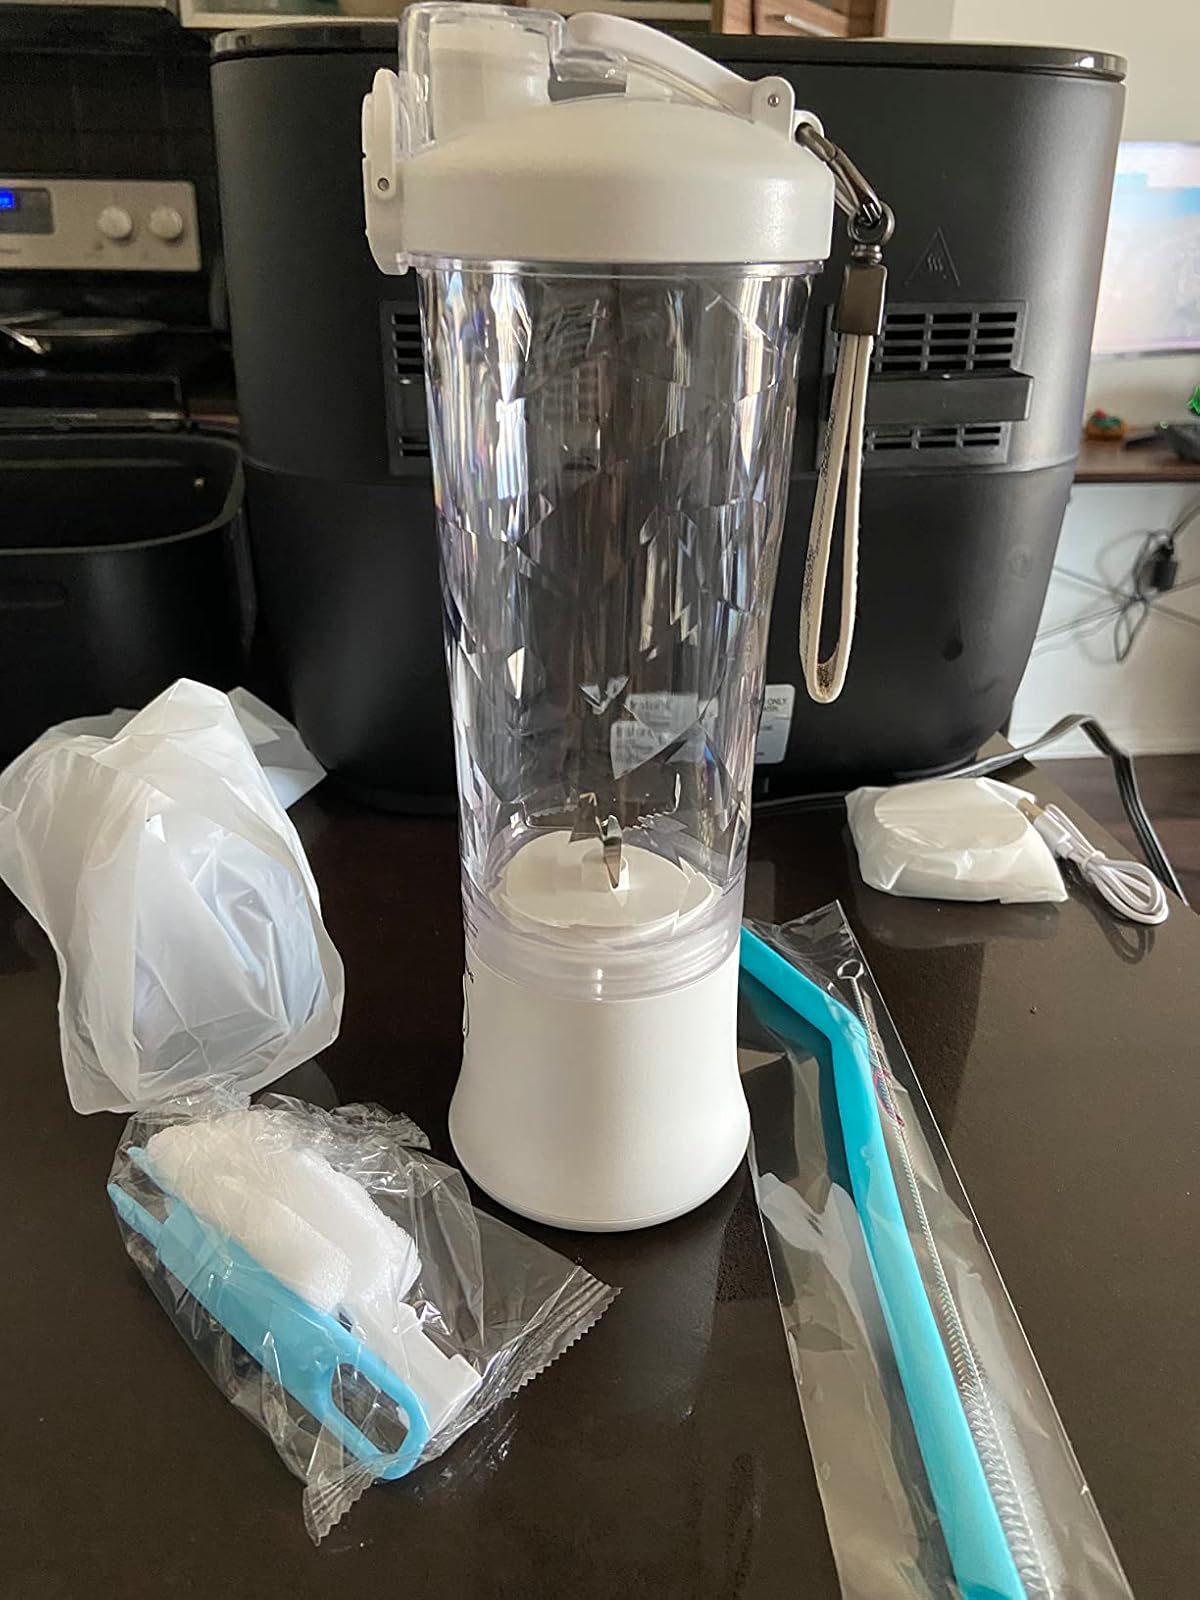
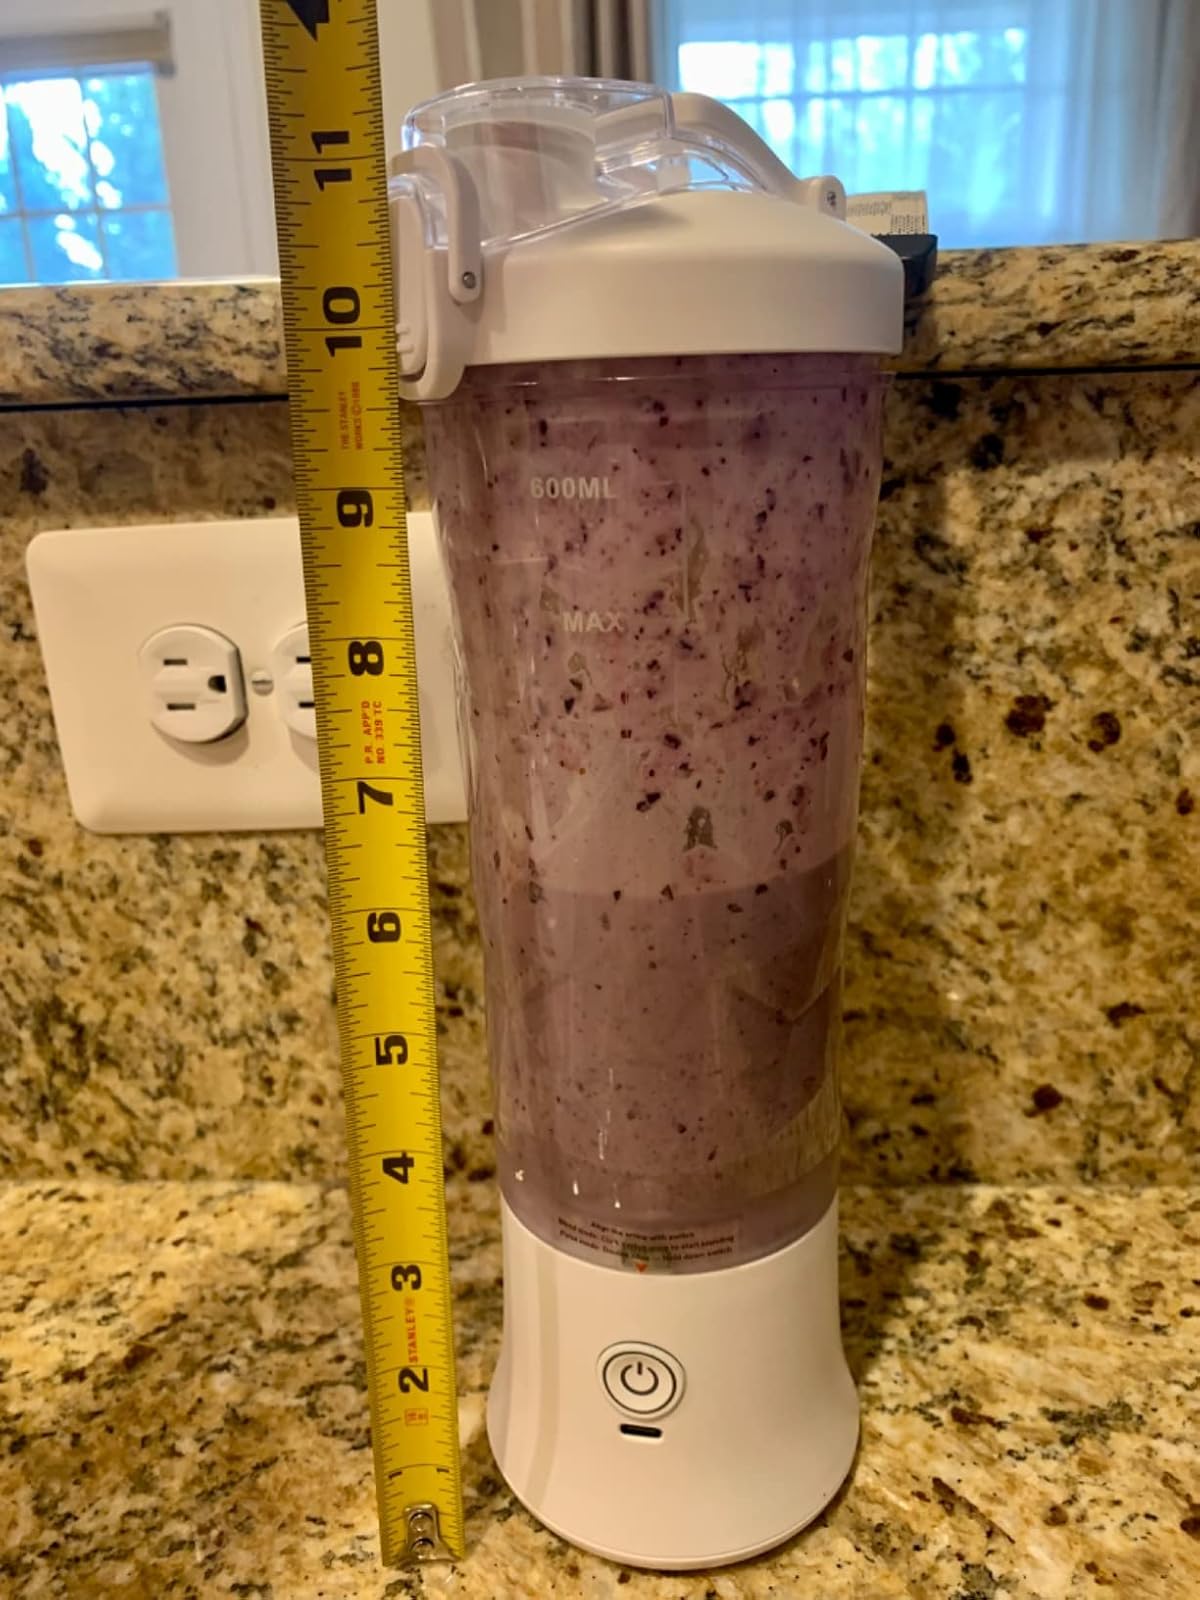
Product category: items_blender
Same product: yes